Perpetual virginity of Mary

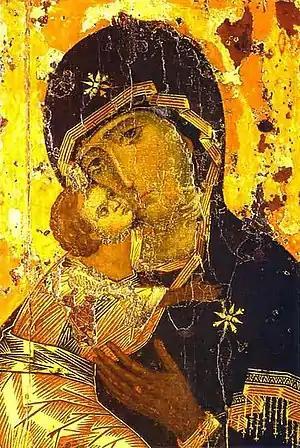
The Vladimir Eleusa icon of the Ever Virgin Mary. The "Aeiparthenos" (Ever Virgin) title is widely used in Orthodox liturgy, and icons show her with three stars, on her shoulders and forehead, symbolising her threefold virginity.

The perpetual virginity of Mary is a Christian doctrine that Mary, the mother of Jesus, was a virgin "before, during and after" the birth of Christ. In Western Christianity, the Catholic Church adheres to the doctrine, as do some Lutherans, Anglicans, Reformed, and other Protestants. In Eastern Christianity, the Oriental Orthodox Churches and the Church of the East both adhere to this doctrine as part of their ongoing tradition, and Eastern Orthodox churches recognize Mary as Aeiparthenos, meaning "ever-virgin". It is one of the four Marian dogmas of the Catholic Church. Most modern nonconformist Protestants, such as the Plymouth Brethren, reject the doctrine.